Montenegro national football team

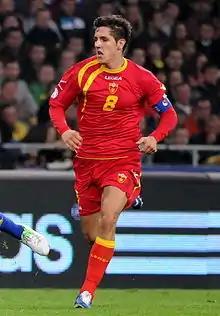
Stevan Jovetić is Montenegro's most capped player and top scorer.

On 26 January 2007, the Montenegro FA was granted full membership of UEFA. The team played its first FIFA-recognized friendly match against Hungary on 24 March 2007 at Stadion Pod Goricom in Podgorica. Montenegro won 2–1 in front of 12,000 spectators. Striker Mirko Vučinić scored the country's first goal in the 62nd minute. On 31 May 2007, Montenegro was admitted as FIFA's 208th member.